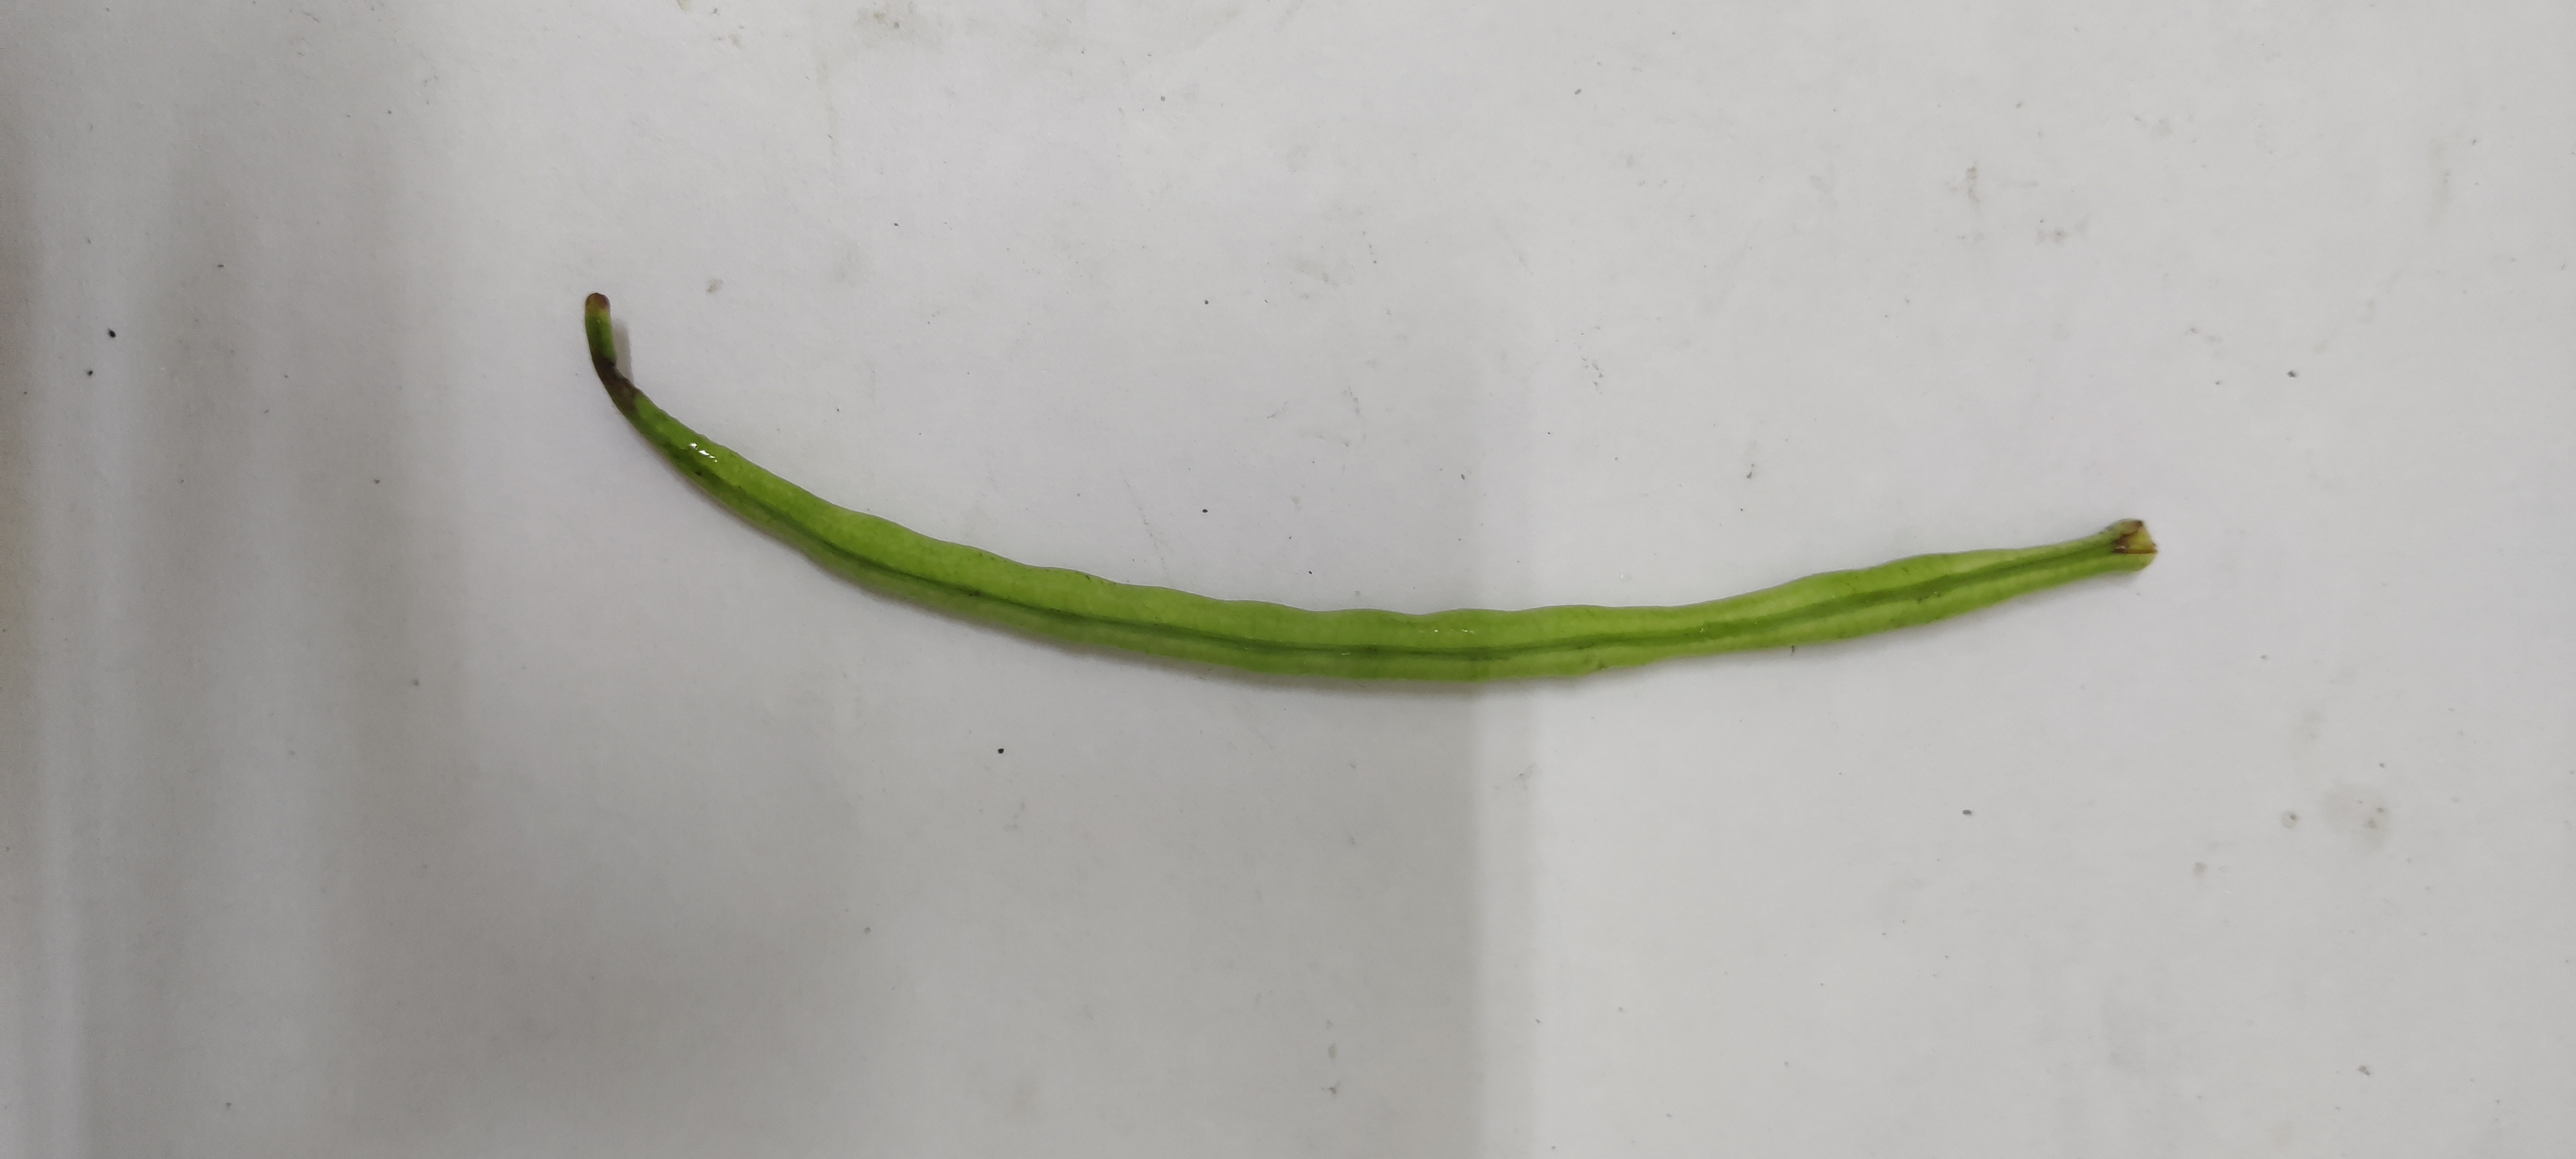
Crop: Cowpea
Condition: Fresh